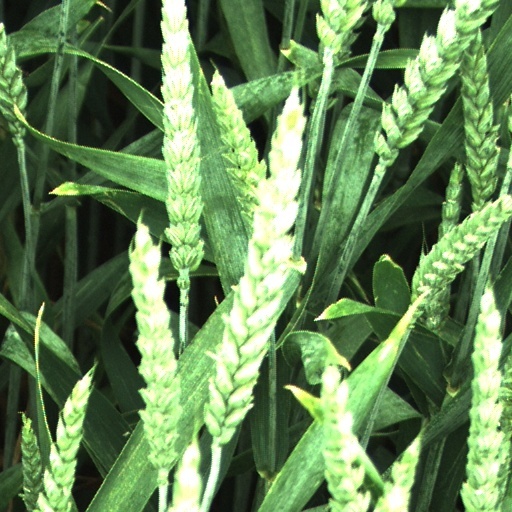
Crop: wheat